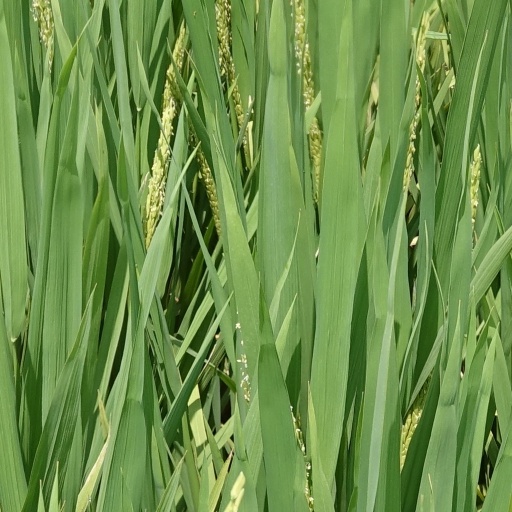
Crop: rice